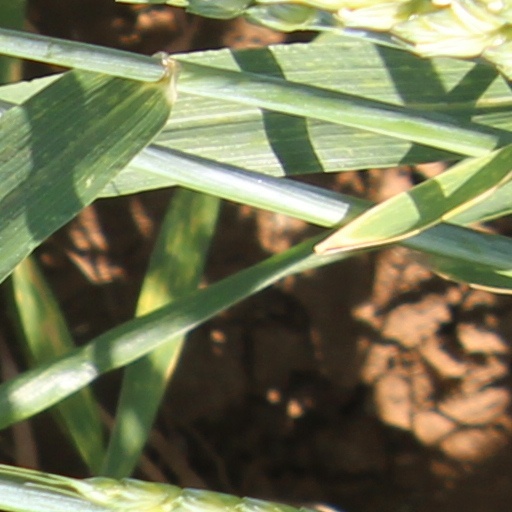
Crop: wheat